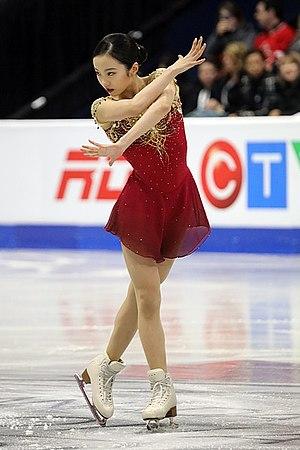
Le Skate Canada est une compétition internationale de patinage artistique qui se déroule au Canada au cours de l'automne. Il accueille des patineurs amateurs de niveau senior dans quatre catégories: simple messieurs, simple dames, couple artistique et danse sur glace.